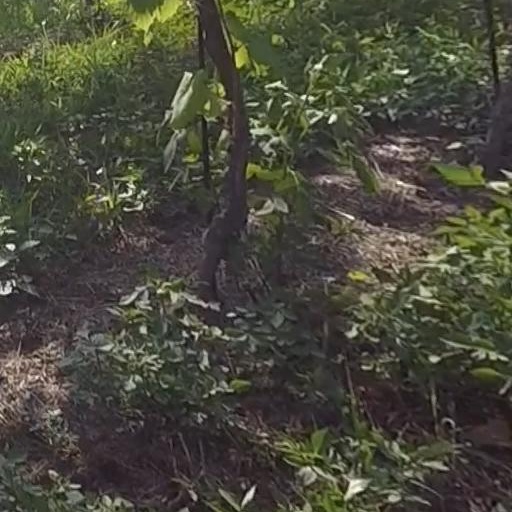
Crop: grape